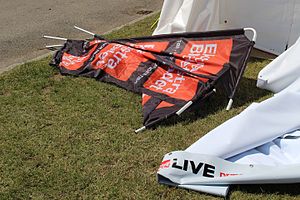
Ekstra Bladet / Historie / 1904-1987
Ekstra Bladet pakker sammen på Folkemødet 2016.
Ekstra Bladets banner og pressening sidste dag på Folkemødet 2016
Ekstra Bladet er en landsdækkende dansk avis i tabloidformat, der udgives af JP/Politikens Hus.